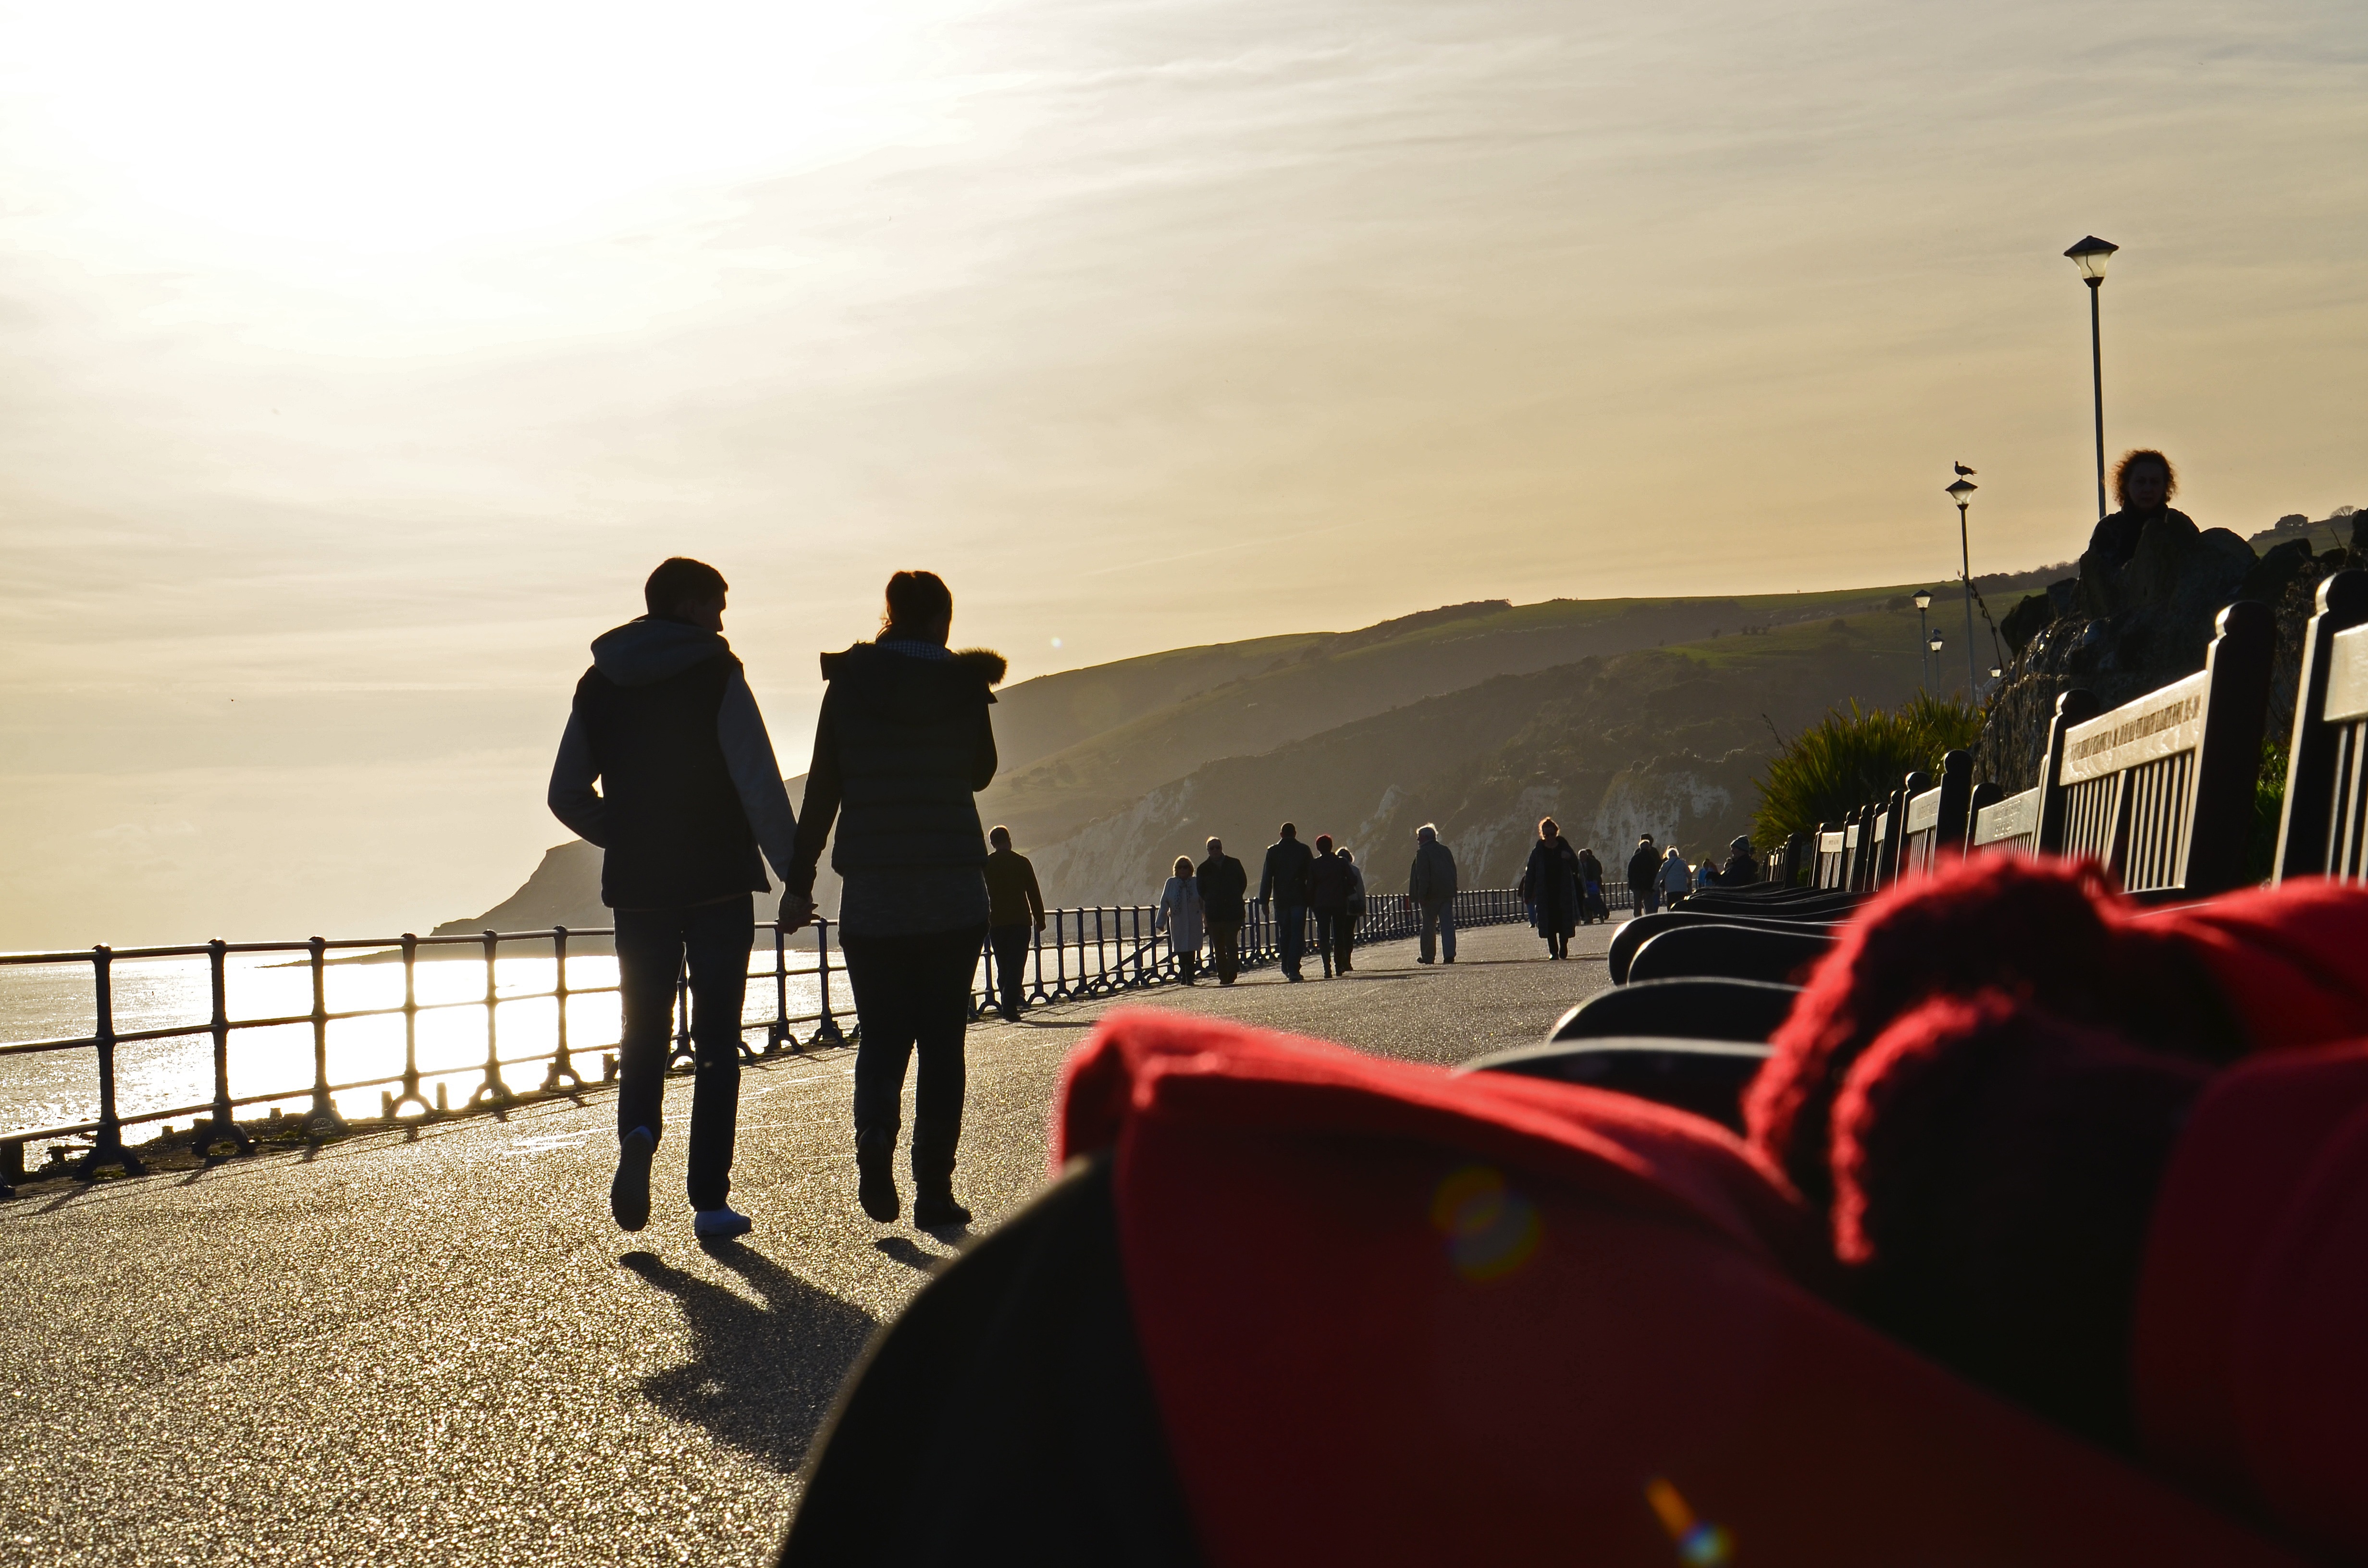
beach, landscape, sea, tree, nature, silhouette, people, sky, sun, sunrise, sunset, photography, sunlight, morning, vacation, travel, recreation, evening, red, scenery, shadow, holiday, tourism, leisure, fun, photograph, rays, promenade, english seaside, nikon d5100 camera